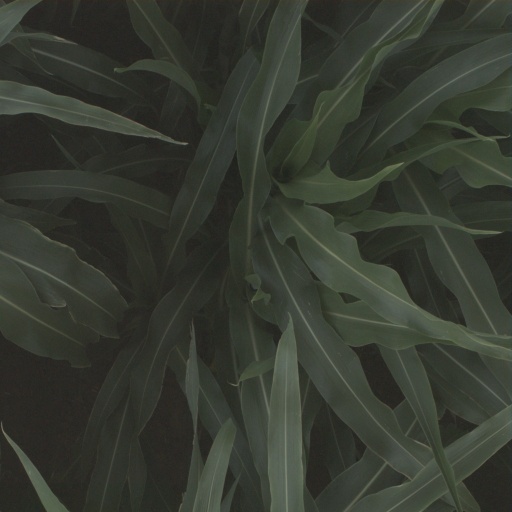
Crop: sorghum